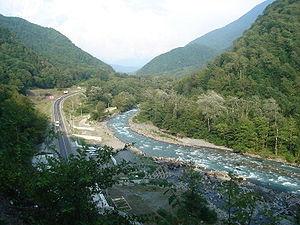
La Mzymta est un petit fleuve côtier de Russie qui coule dans le kraï de Krasnodar. Son cours est de 89 km et son bassin de 885 km². Elle prend sa source au sud de la chaîne du Grand Caucase, à 2 980 m d'altitude au-dessus du lac Kardyvatch, et se jette dans la mer Noire à Adler, près de la ville de Sotchi. Ses affluents les plus importants sont les rivières Psloukh, Poudziko et Tchvijepsé. Elle traverse la réserve naturelle du Caucase et en son cours moyen la station de ski de Rosa Khutor, puis la localité urbaine de Krasnaïa Poliana. Elle longe ensuite les pistes de l'aéroport international de Sotchi à Adler avant de se jeter dans la mer Noire.